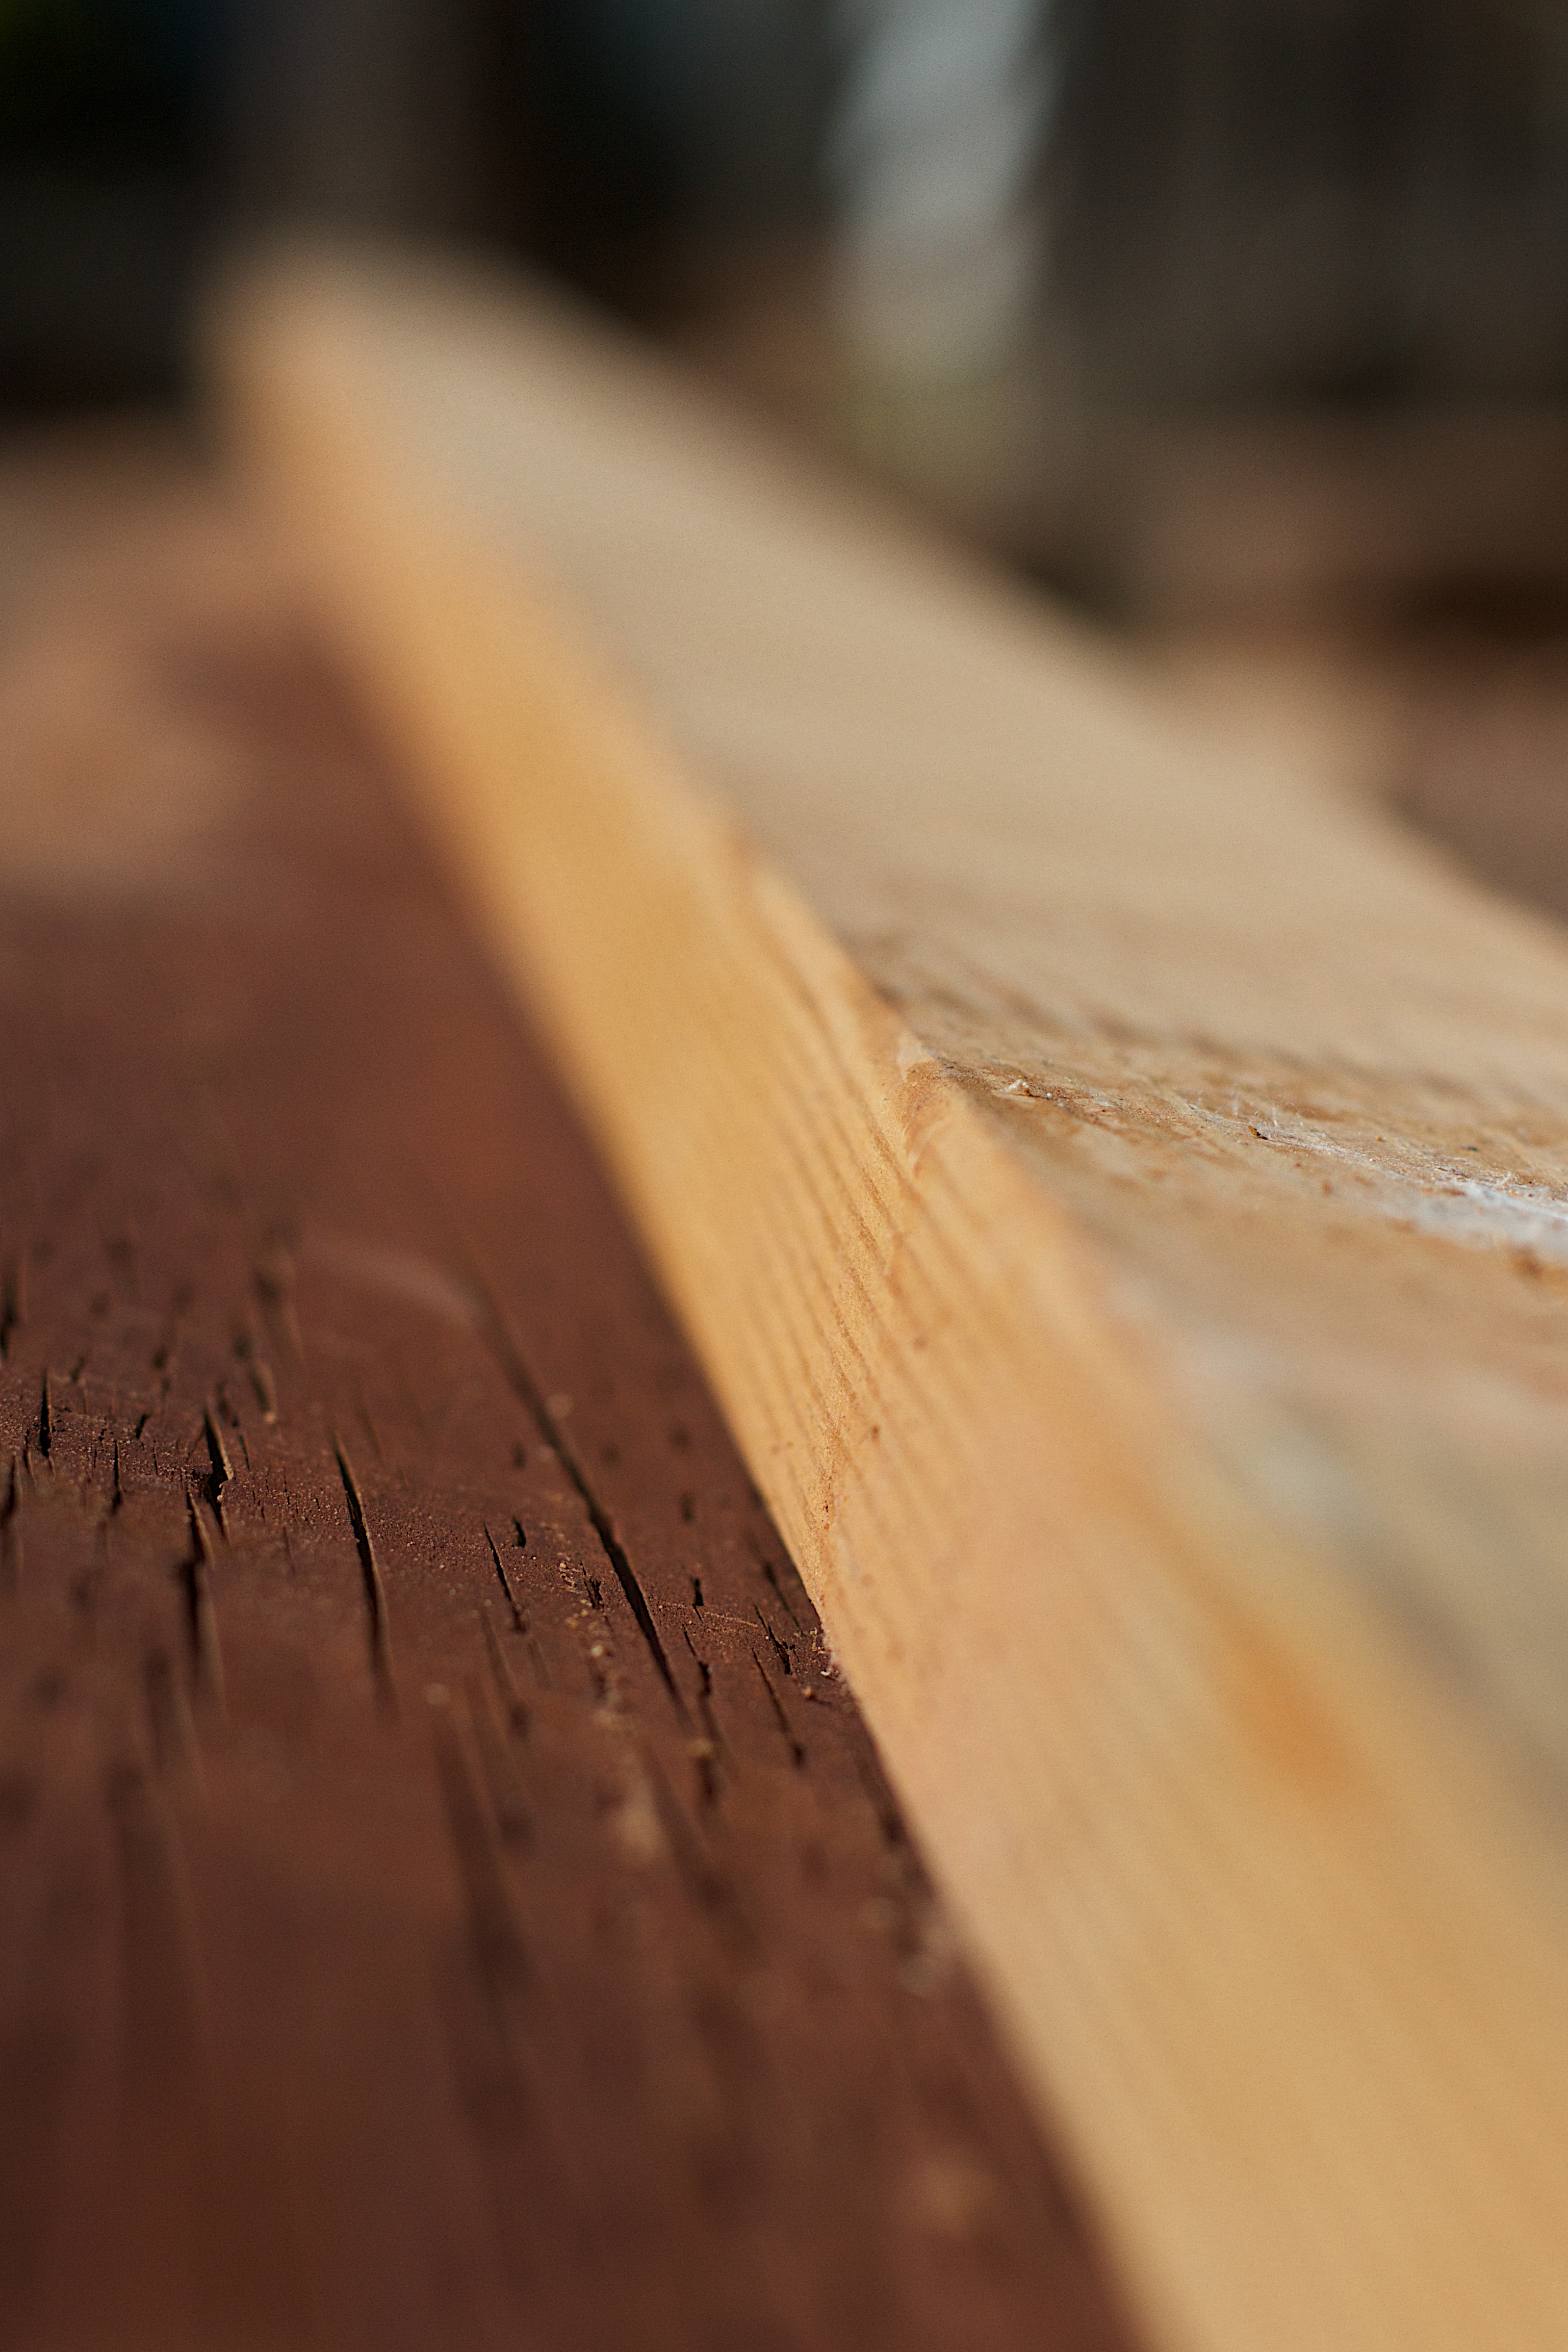
hand, sand, wing, light, wood, sunlight, morning, leaf, floor, color, close up, shape, macro photography, plywood, grass family